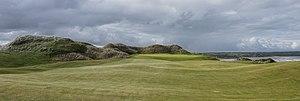
7ème trou du Old Course du Ballybunion Golf Club, Comté de Kerry, Irlande